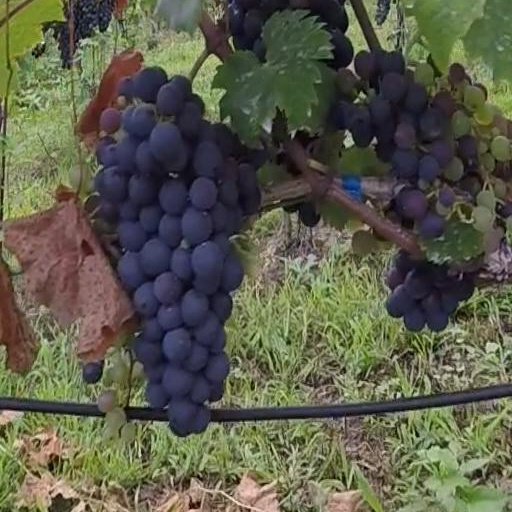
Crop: grape